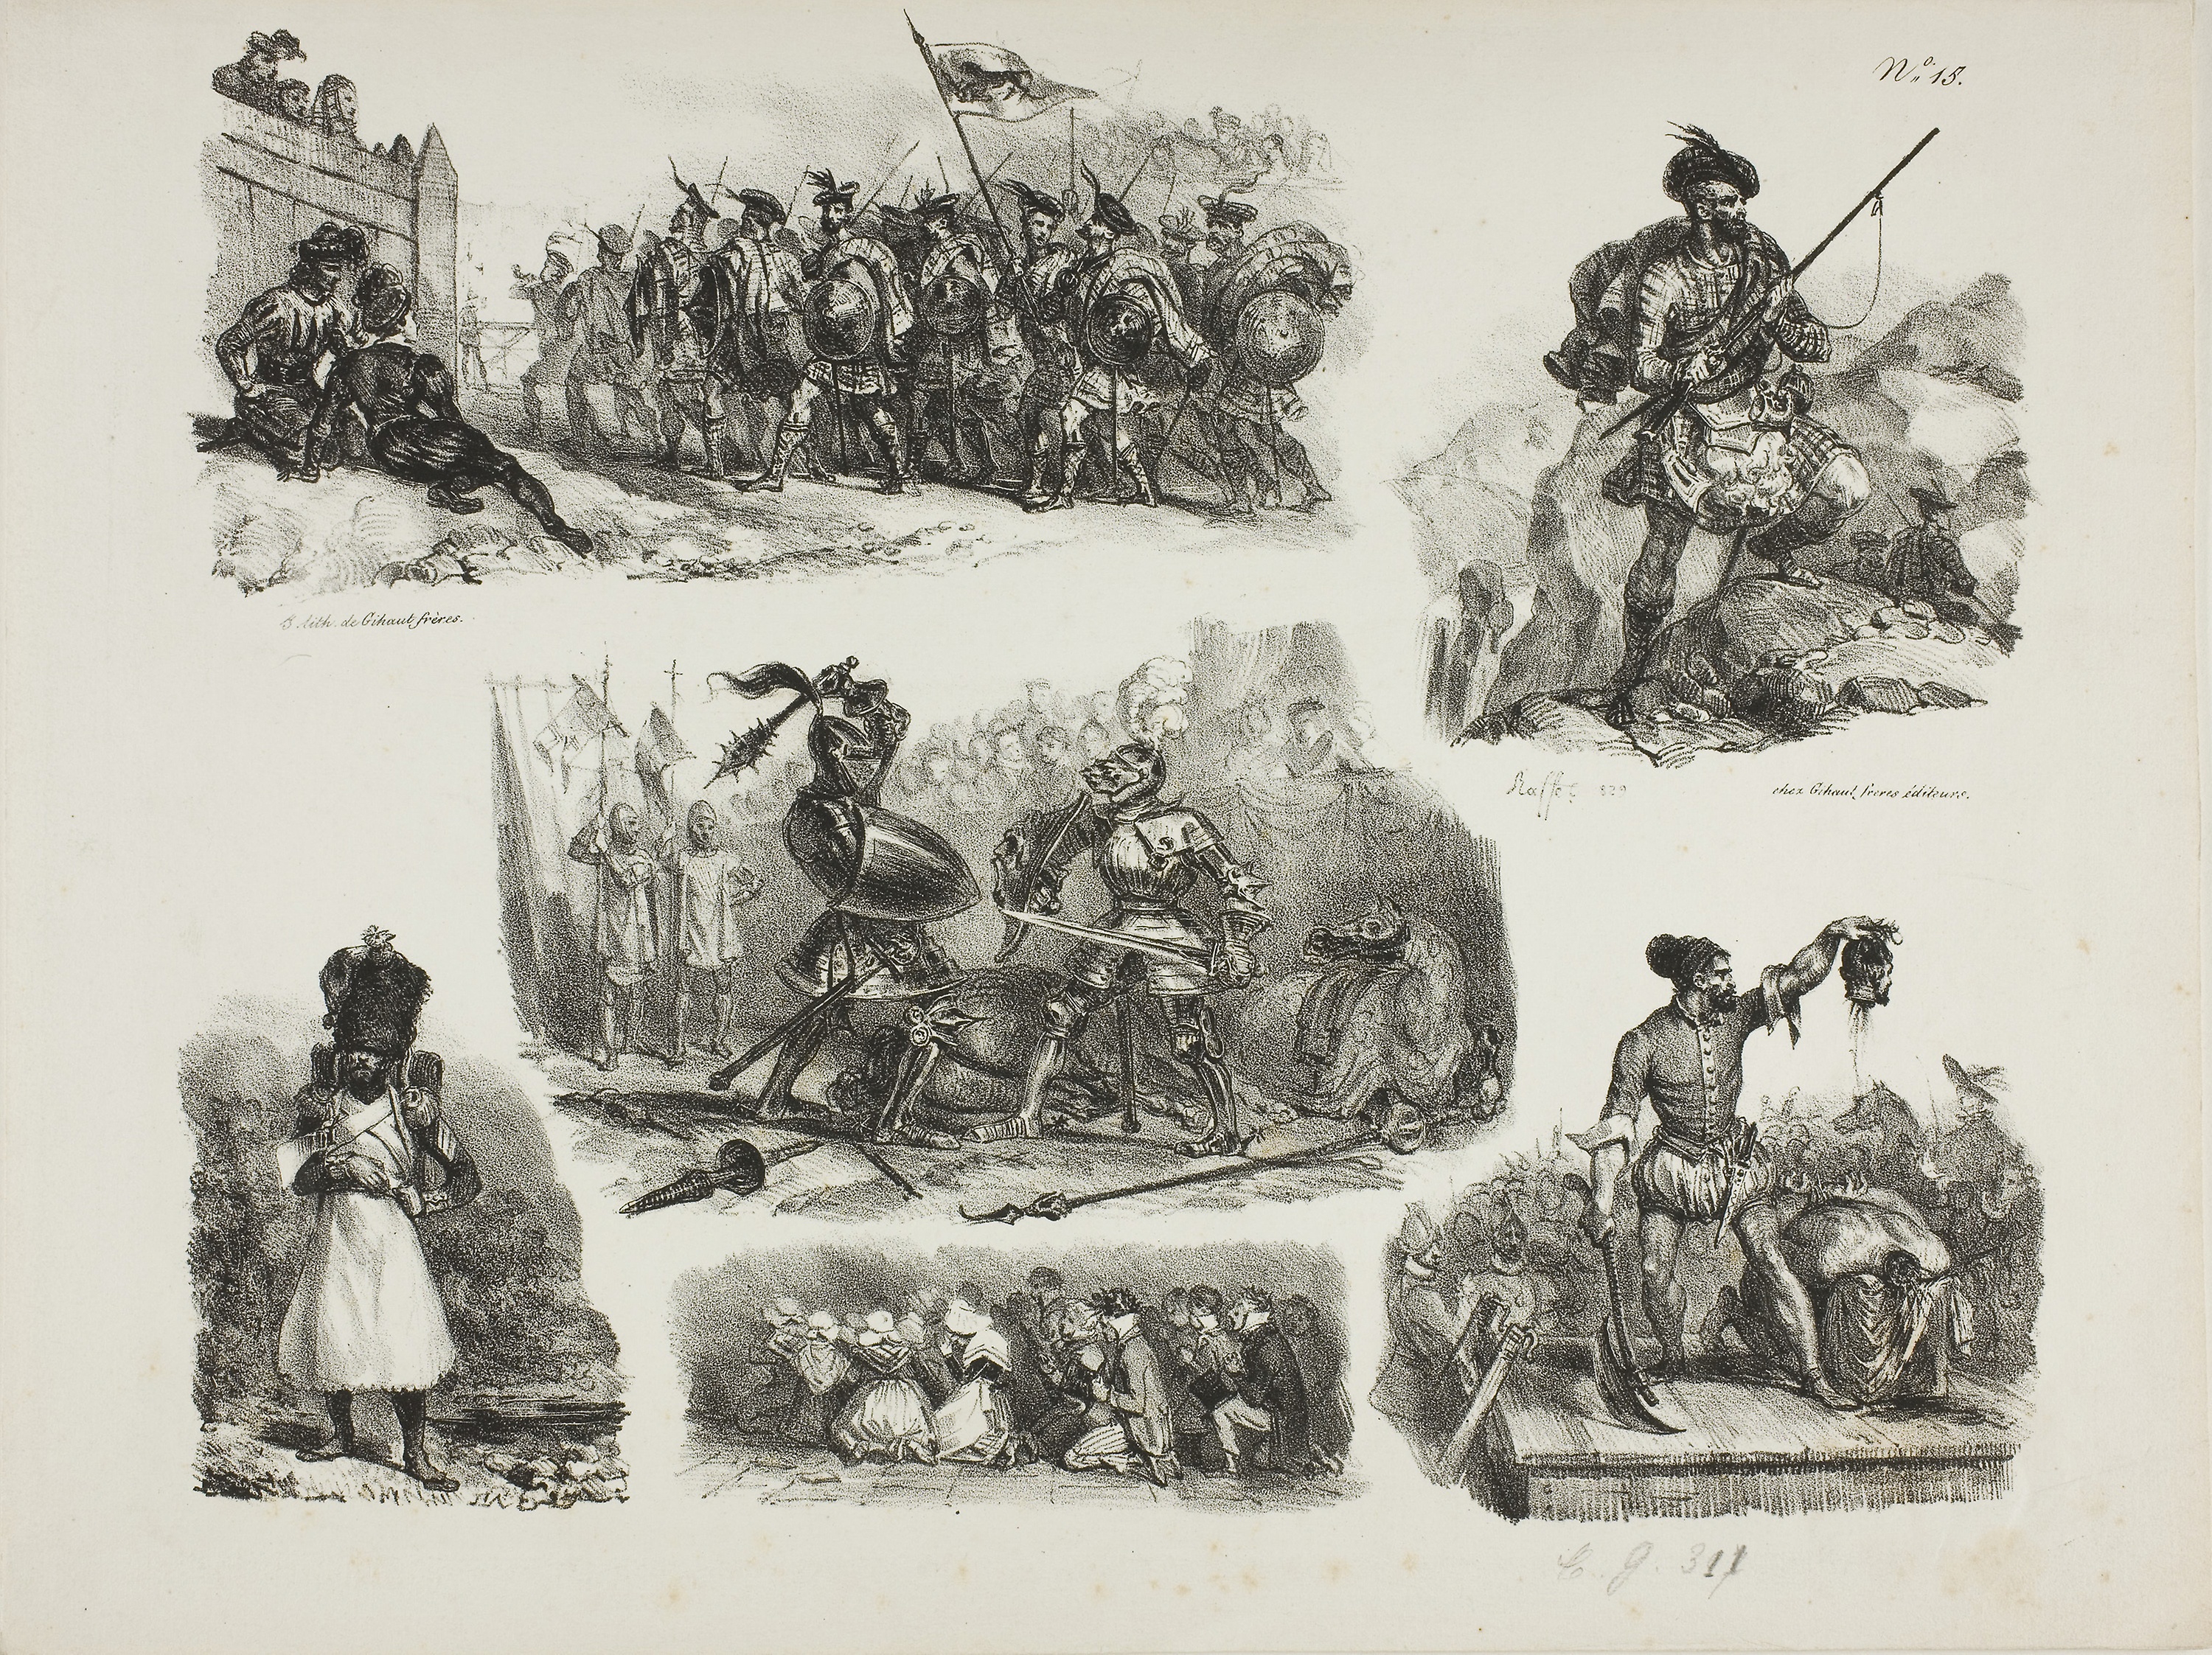
black and white, vehicle, history, art, illustration, drawing, tree, military organization, artwork